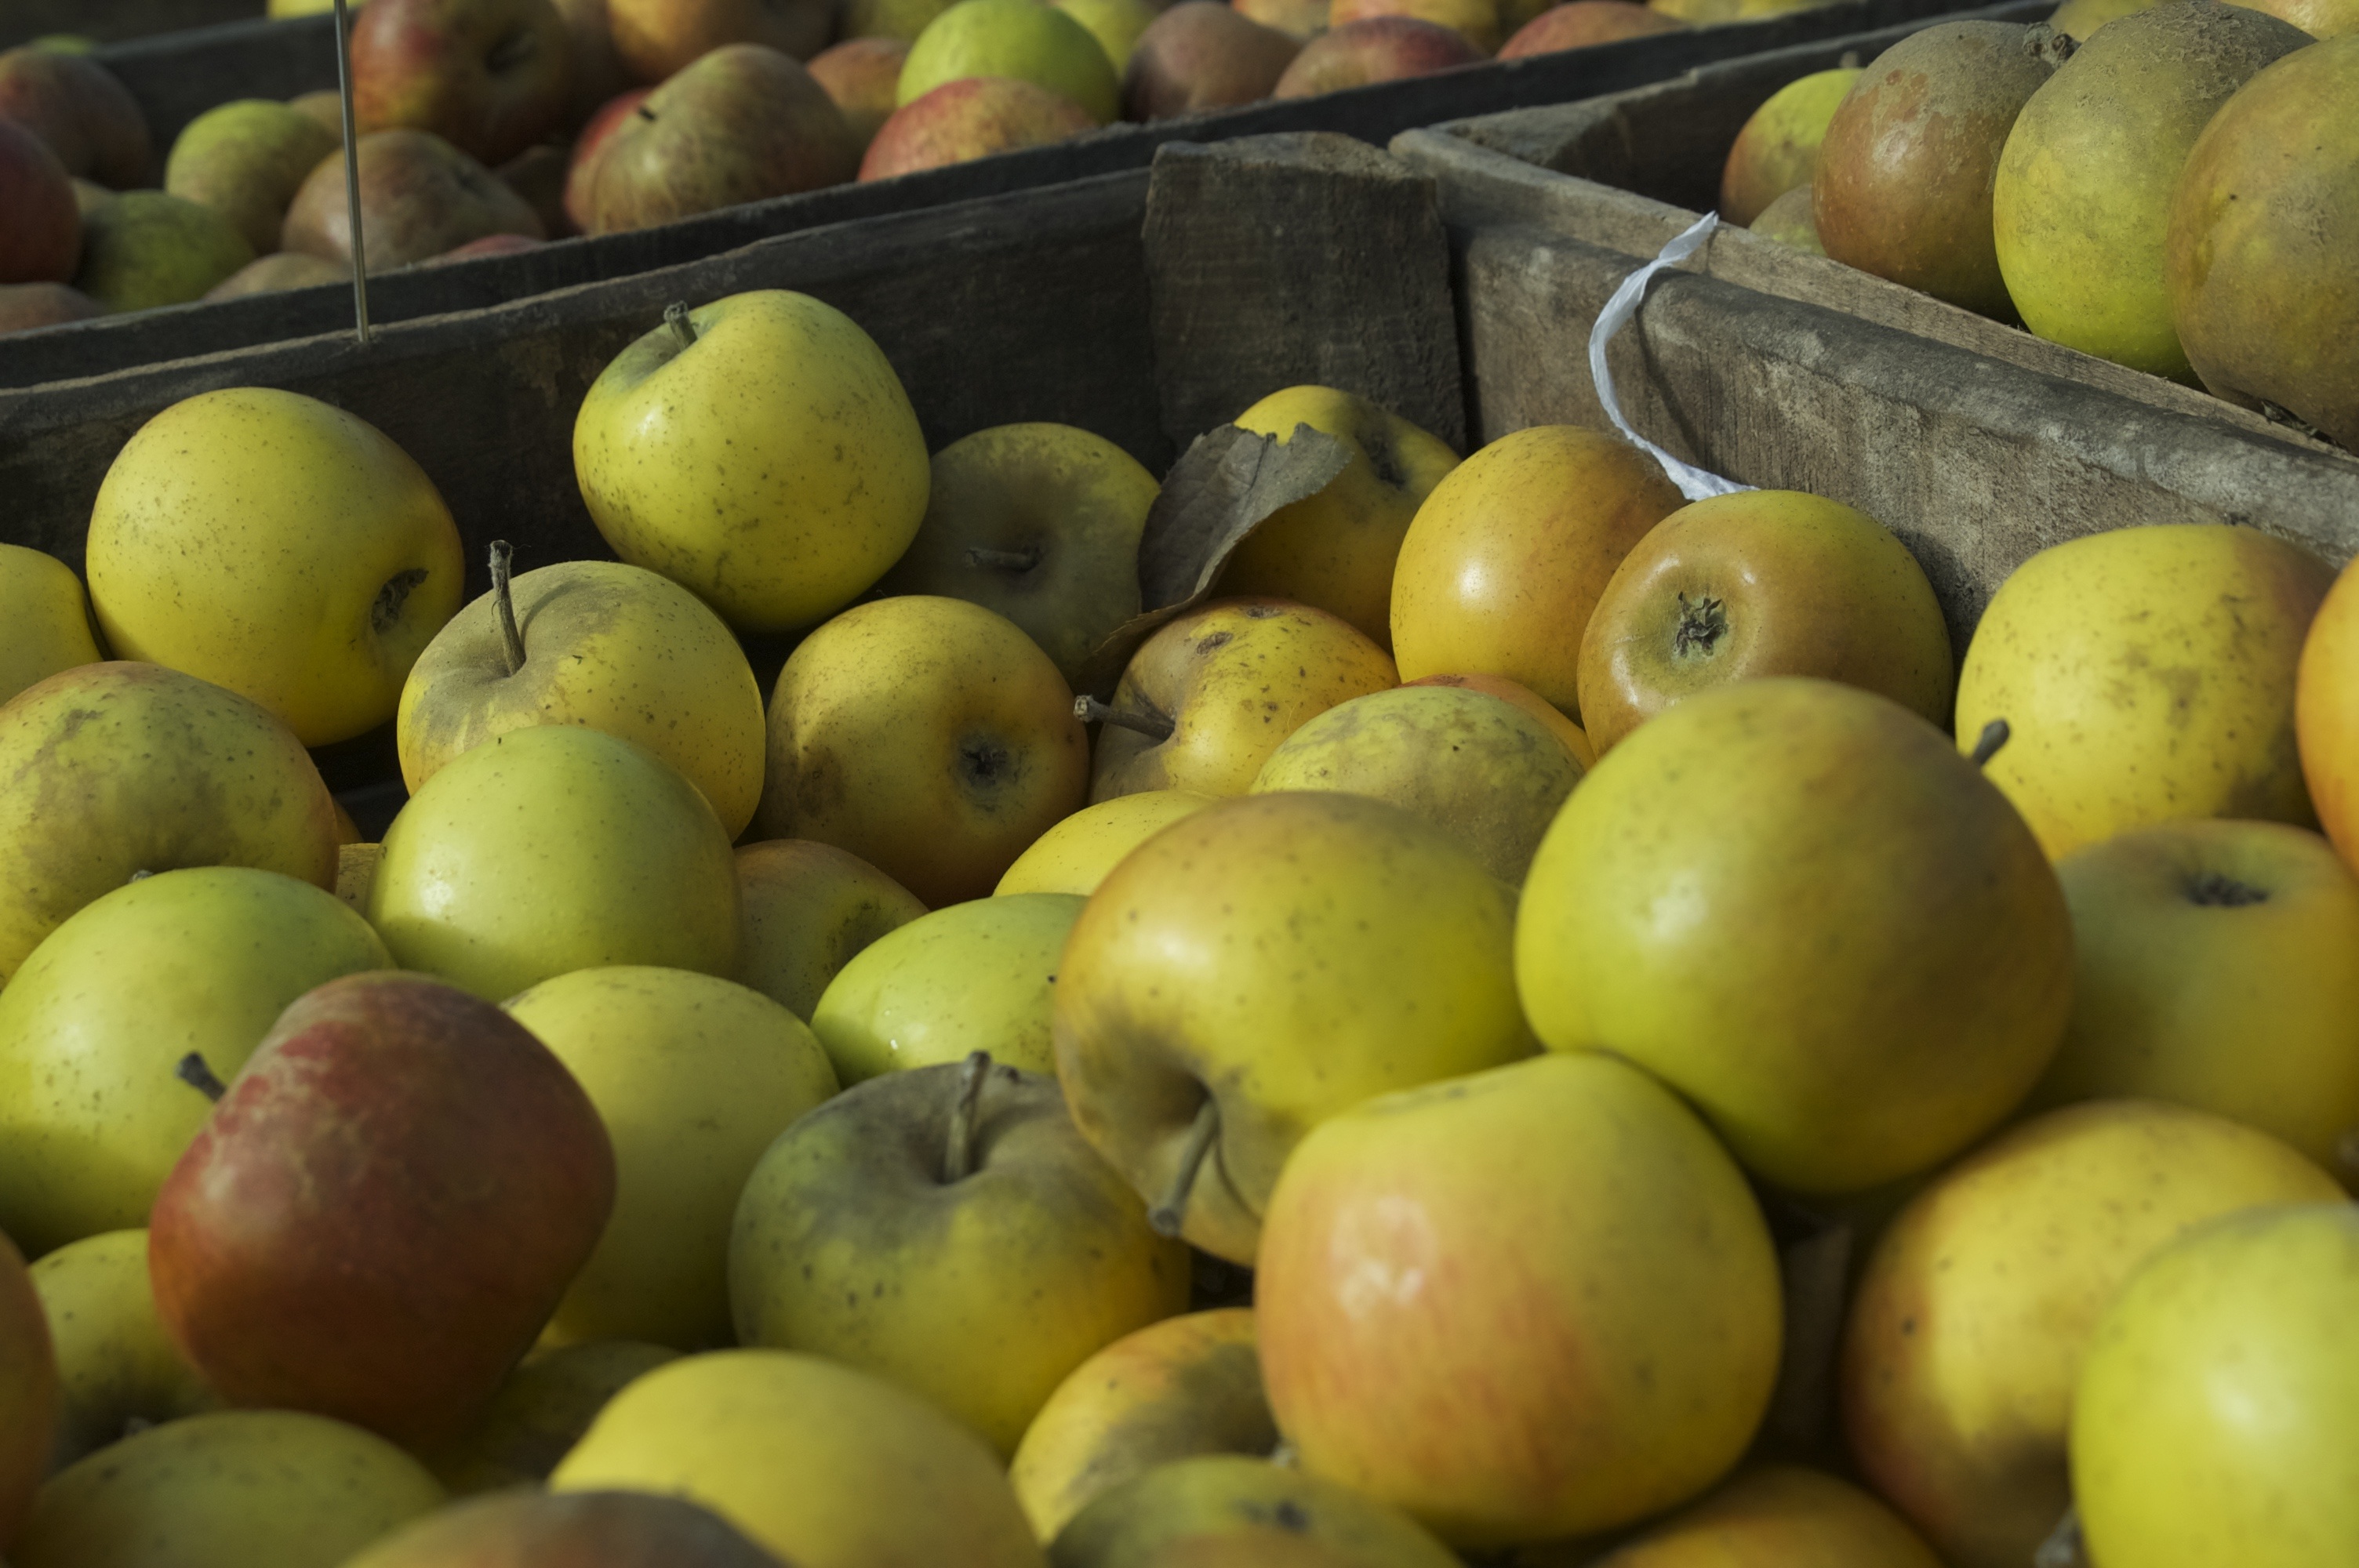
apple, plant, fruit, food, green, produce, fresh, agriculture, healthy, fresh fruit, nutrition, flowering plant, land plant